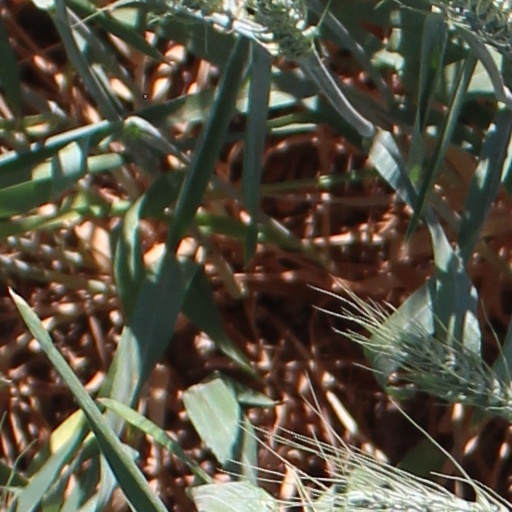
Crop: wheat